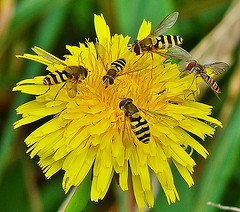
Flower: dandelion